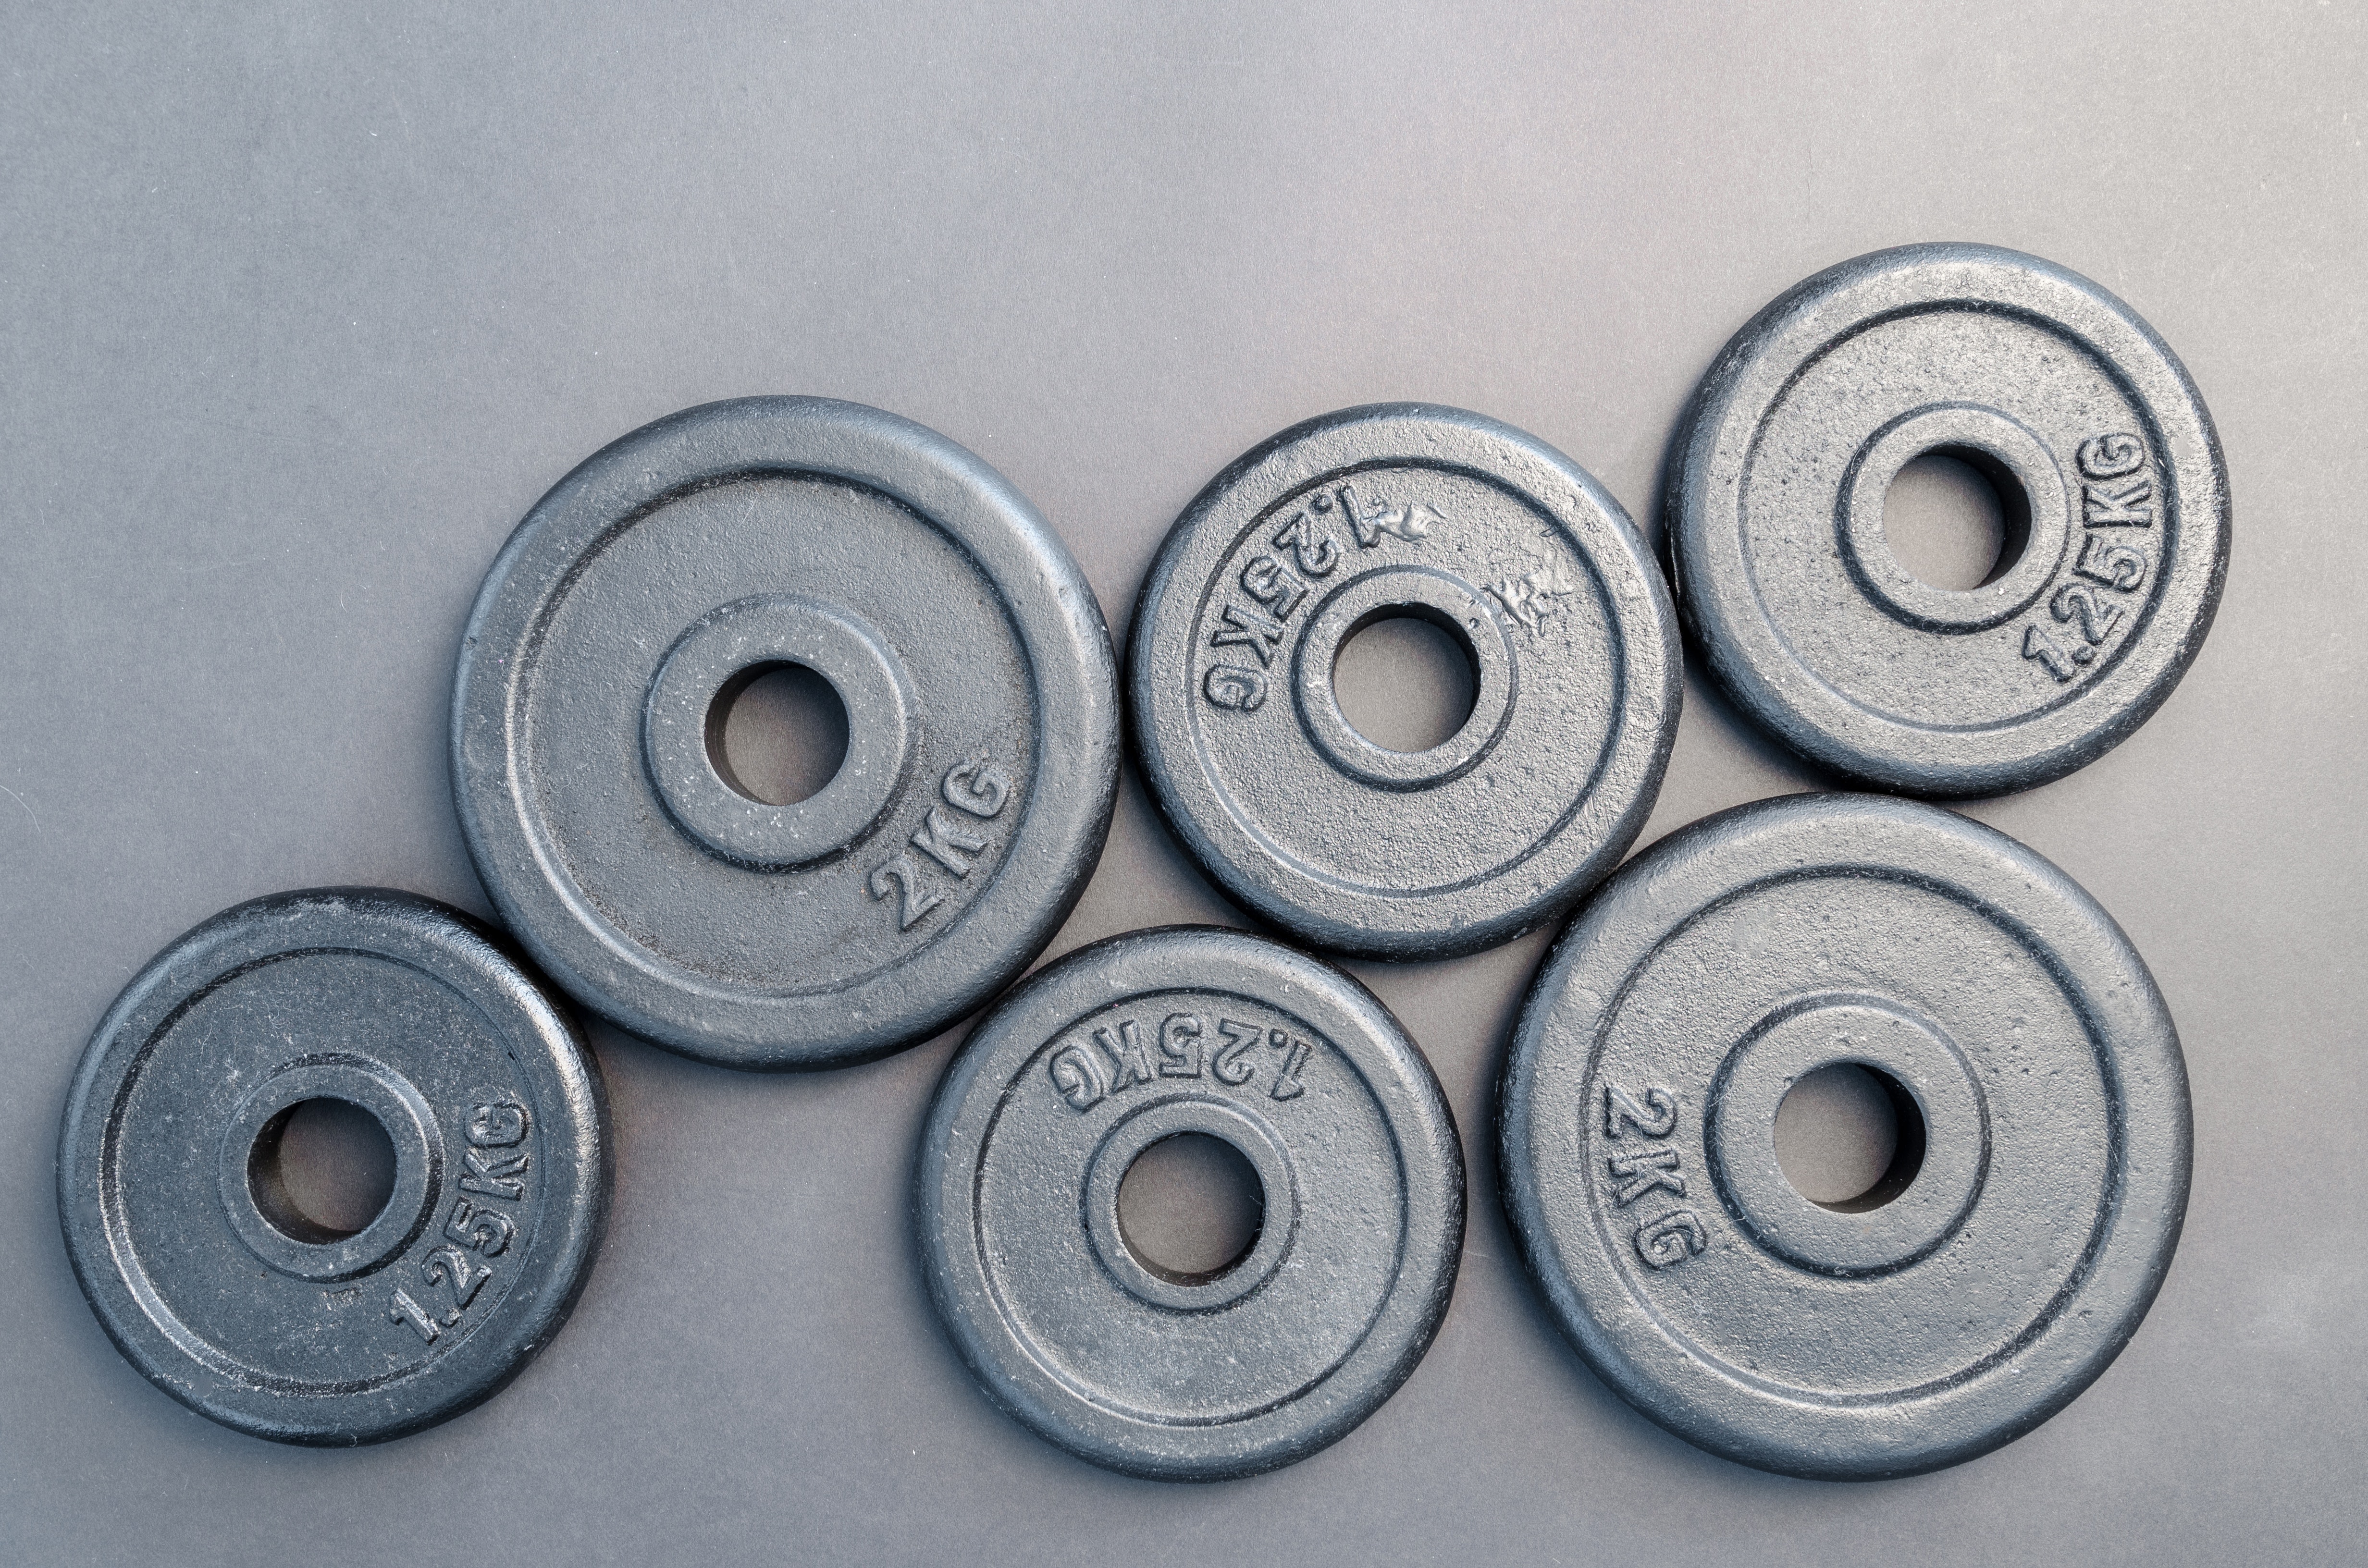
auto part, circle, metal, button, Grommet, washer, wheel